Mandy Patinkin

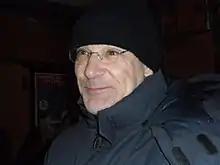
Patinkin outside the Ethel Barrymore Theatre in 2012

After some television-commercial and radio appearances (including on "CBS Radio Mystery Theater" in 1974); Patinkin started his career on the New York stage in 1975, starring in "Trelawny of the 'Wells'" as Arthur Gower.